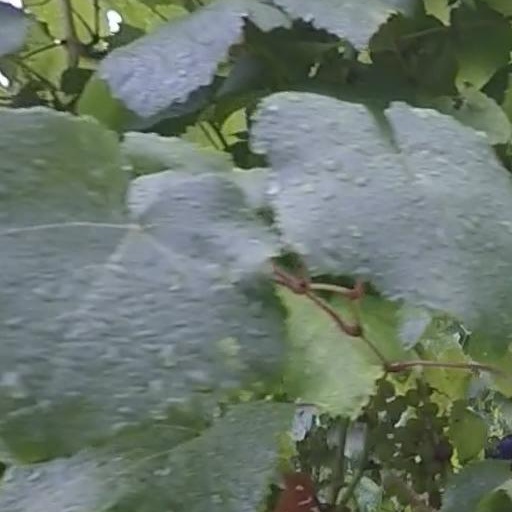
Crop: grape